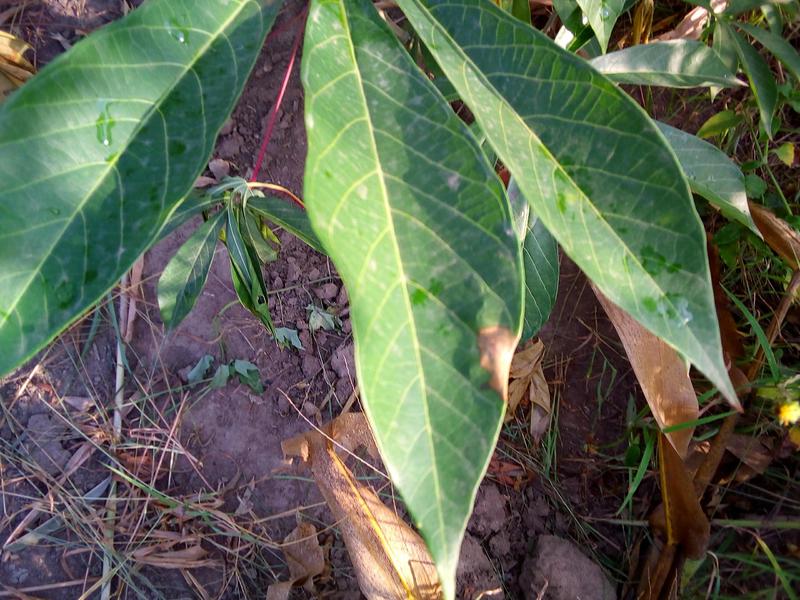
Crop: cassava
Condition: healthy